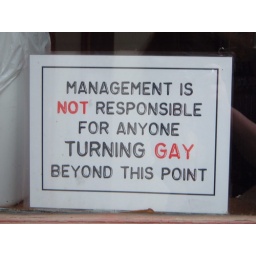
A happy little sign in the window of a local gay bar.